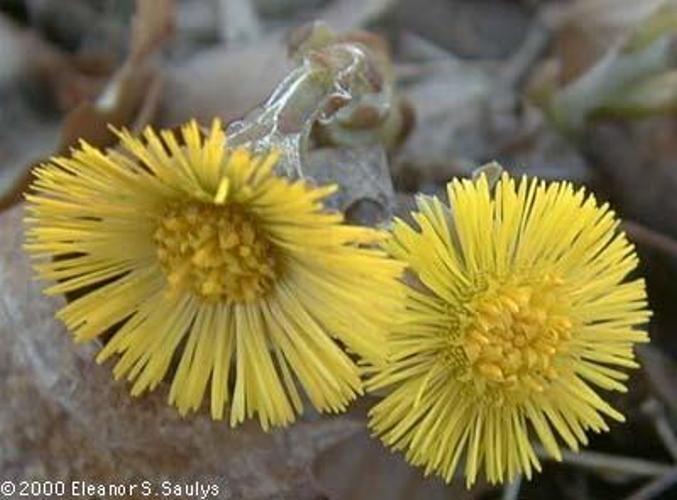
Label: colt's foot